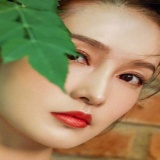
diễn viên Lý Thấm